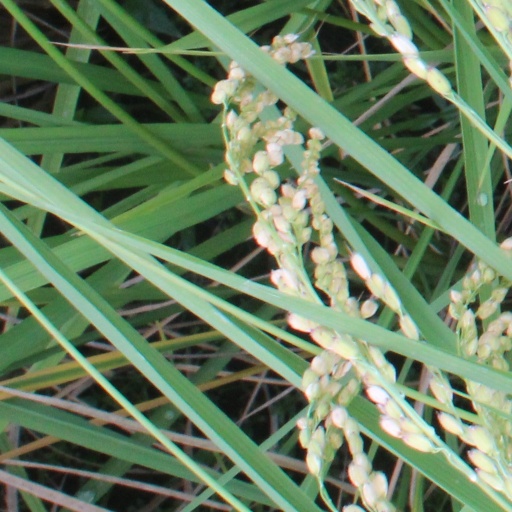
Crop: rice